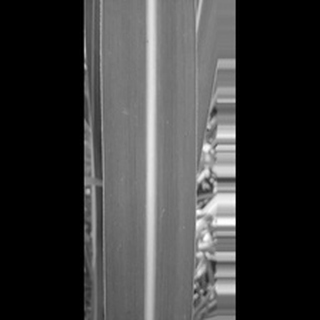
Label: healthy_sugarcane